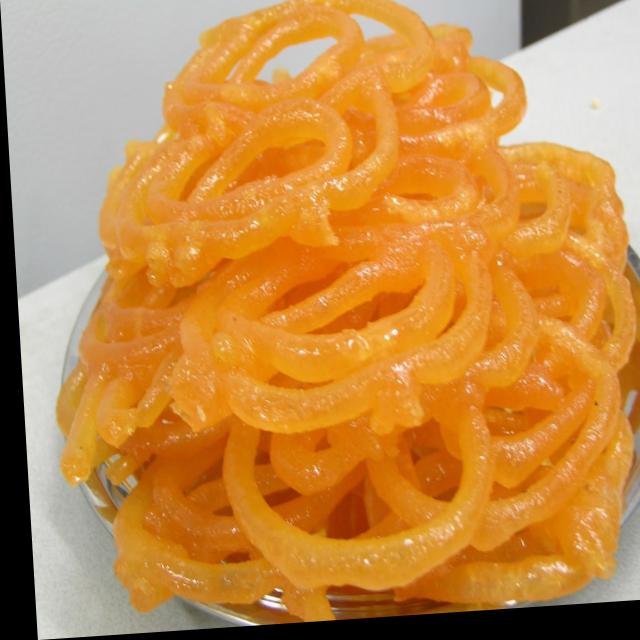
Dish: jalebi